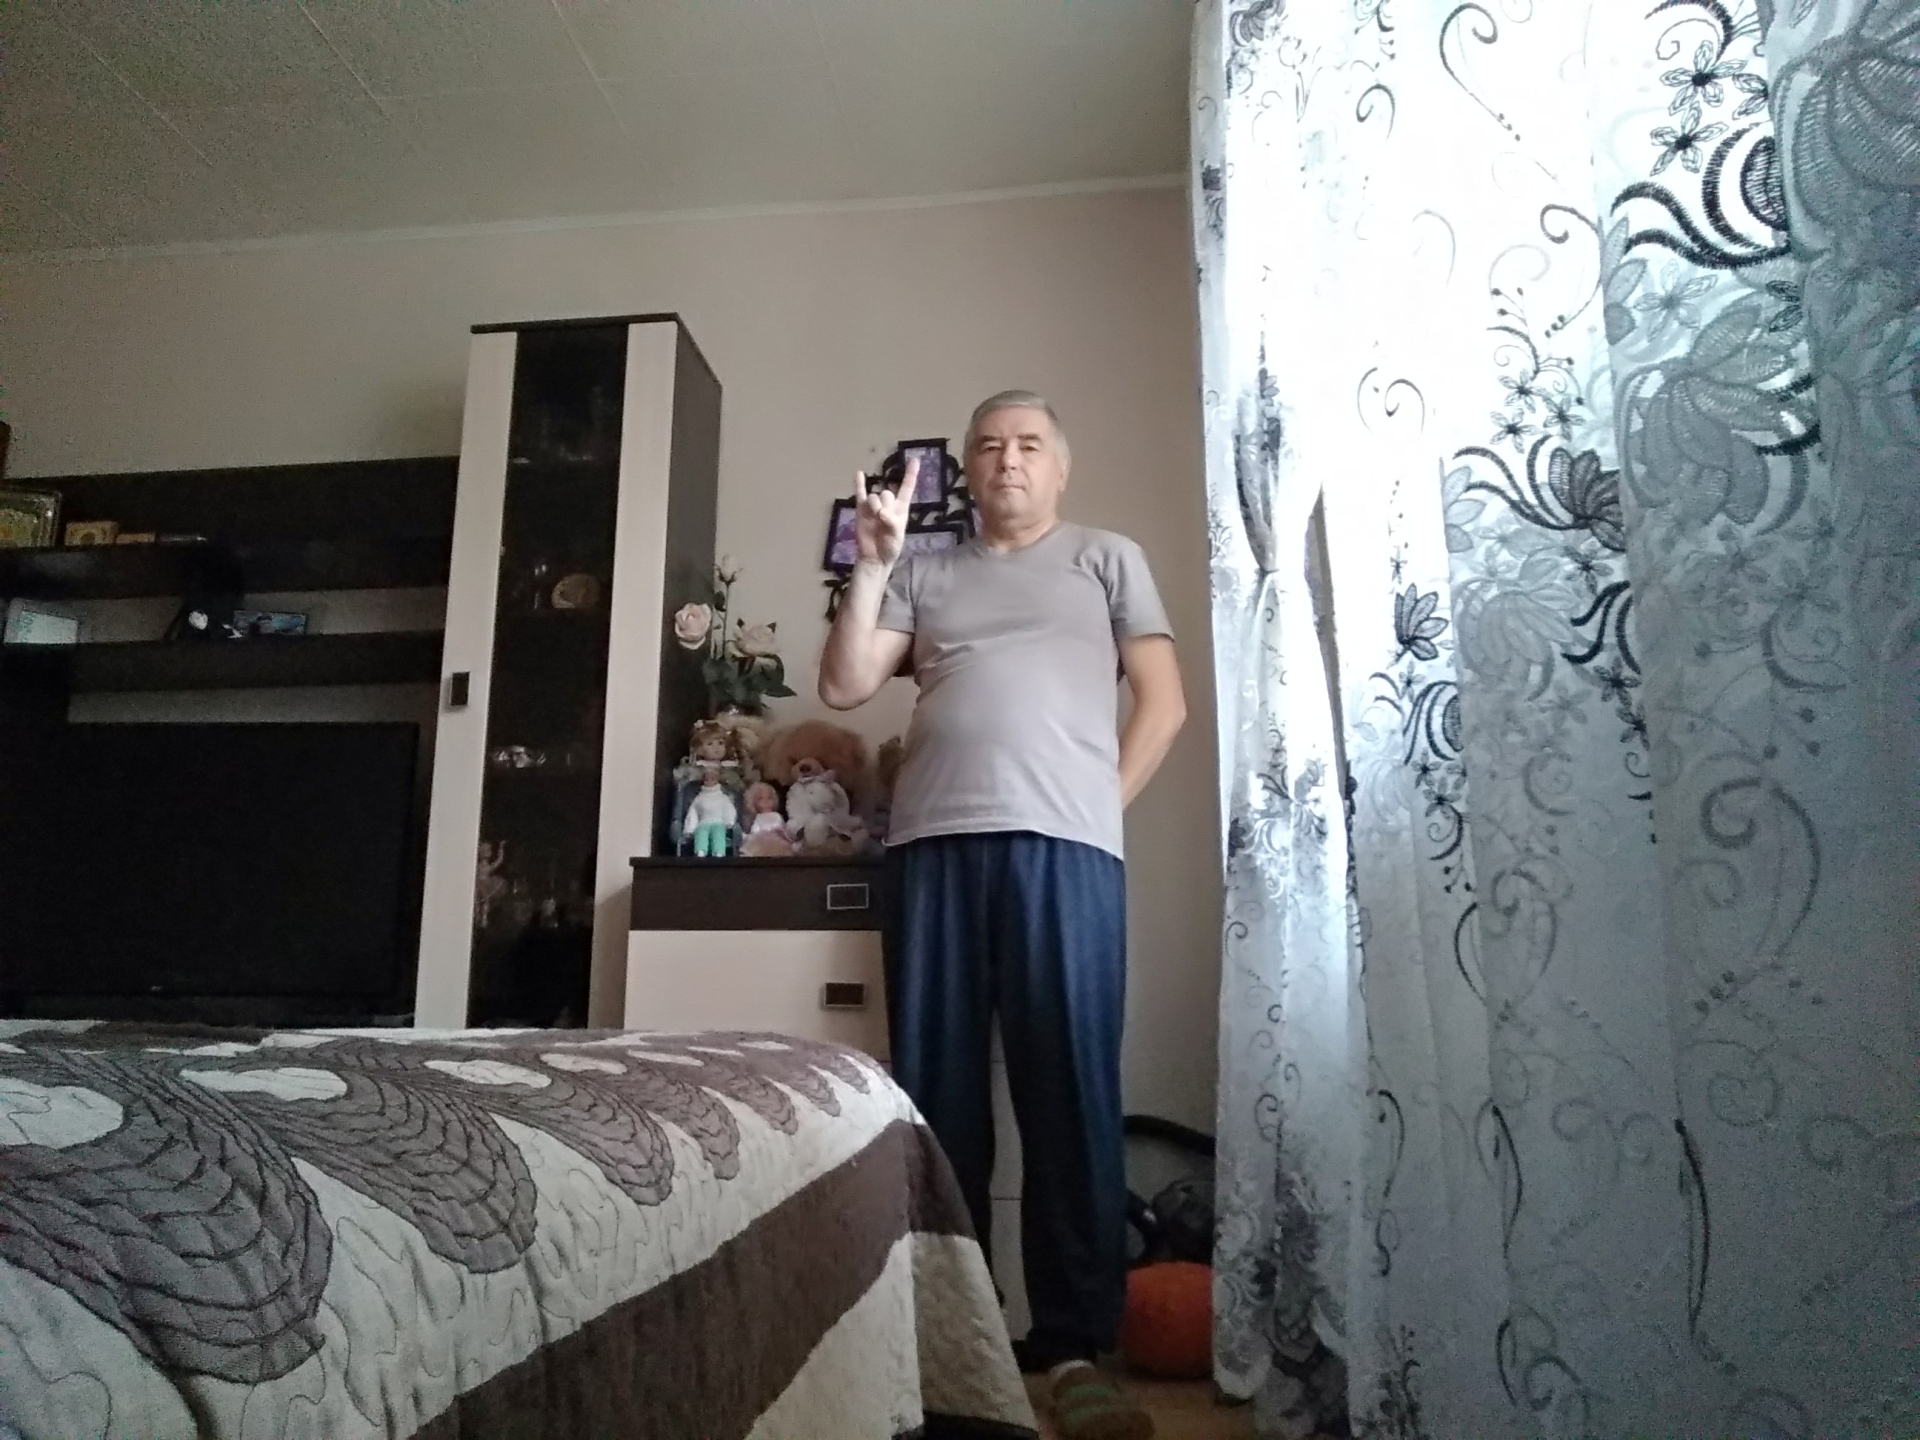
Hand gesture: rock